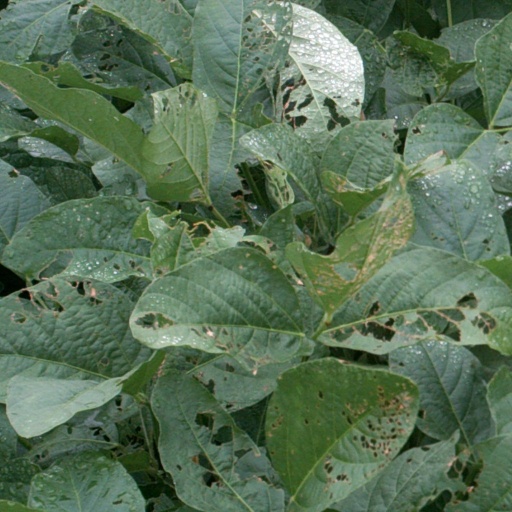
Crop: soybean